Gay Games

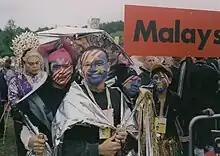
Malaysian delegation at the 1998 Games in Amsterdam

The 1990 games took place in Vancouver, British Columbia, from August 4 to 11, 1990. Approximately 7,300 athletes took part in 27 sports, with another 1,500 cultural participants attending. This was the first games to be held outside the United States, and it is also notable for being the first games in which Masters world records were set (two, in swimming). The opening and closing ceremonies were held at BC Place Stadium, which, 20 years later, hosted the 2010 Winter Olympics opening and closing ceremony, making it a historic venue for both events.